Pedra Branca State Park

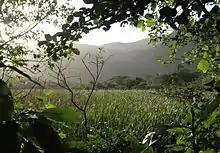
Small swamp at Grumari

The city of Rio de Janeiro has a humid tropical climate, with maximum rainfall in December - March and least rainfall in June - August.